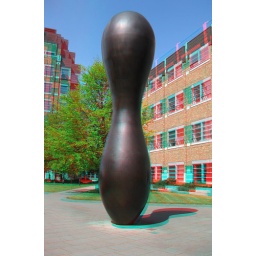
The sky is too blue in this one.